The Wrestler (2008 film)

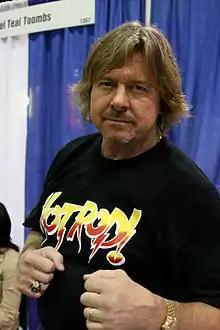
Roddy Piper was one of several professional wrestlers to voice his approval for the film and was later featured on a Blu-ray extra commenting on its authenticity.

Prominent wrestling figures have commented on the film. During an NPR interview, Aronofsky remarked on WWE chairman Vince McMahon's feelings on "The Wrestler":